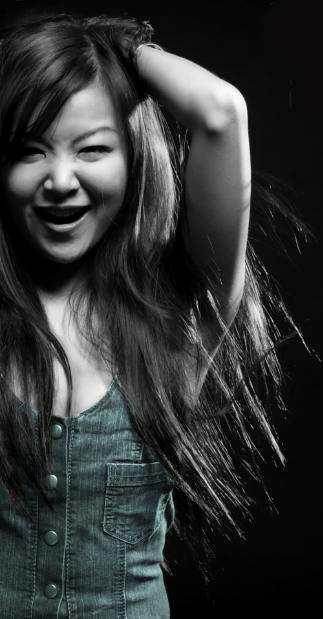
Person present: Yes